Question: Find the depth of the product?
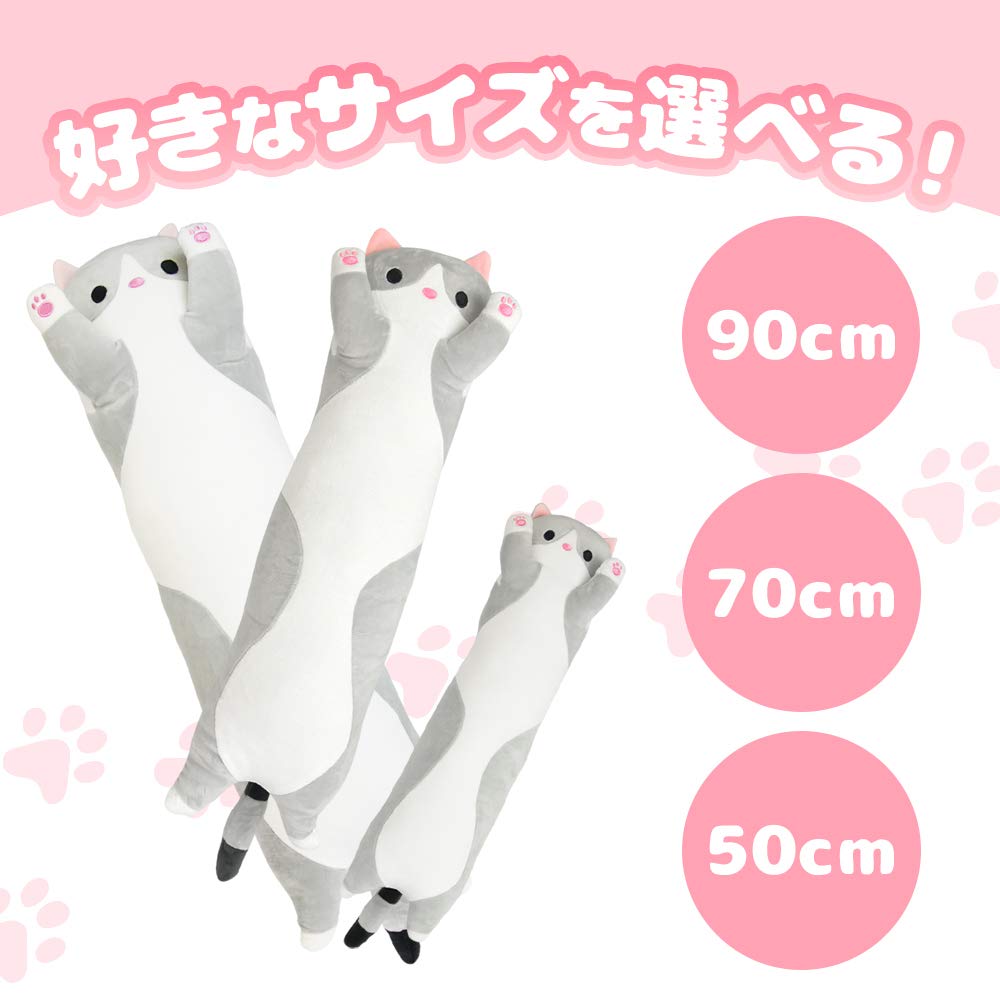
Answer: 50.0 centimetre